Attitude (heraldry)

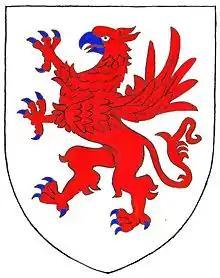
A griphon segreant

A creature segreant has both forelegs raised in the air, as a beast "rampant", with wings "addorsed" and "elevated". This term is reserved to winged quadrupeds (such as griffins and dragons). It is of uncertain etymology; it is first recorded as "sergreant" in the 16th century. Payne Fisher's 1682 "Synopsis of Heraldry" uses the term "segriant", as seen in some blazons.